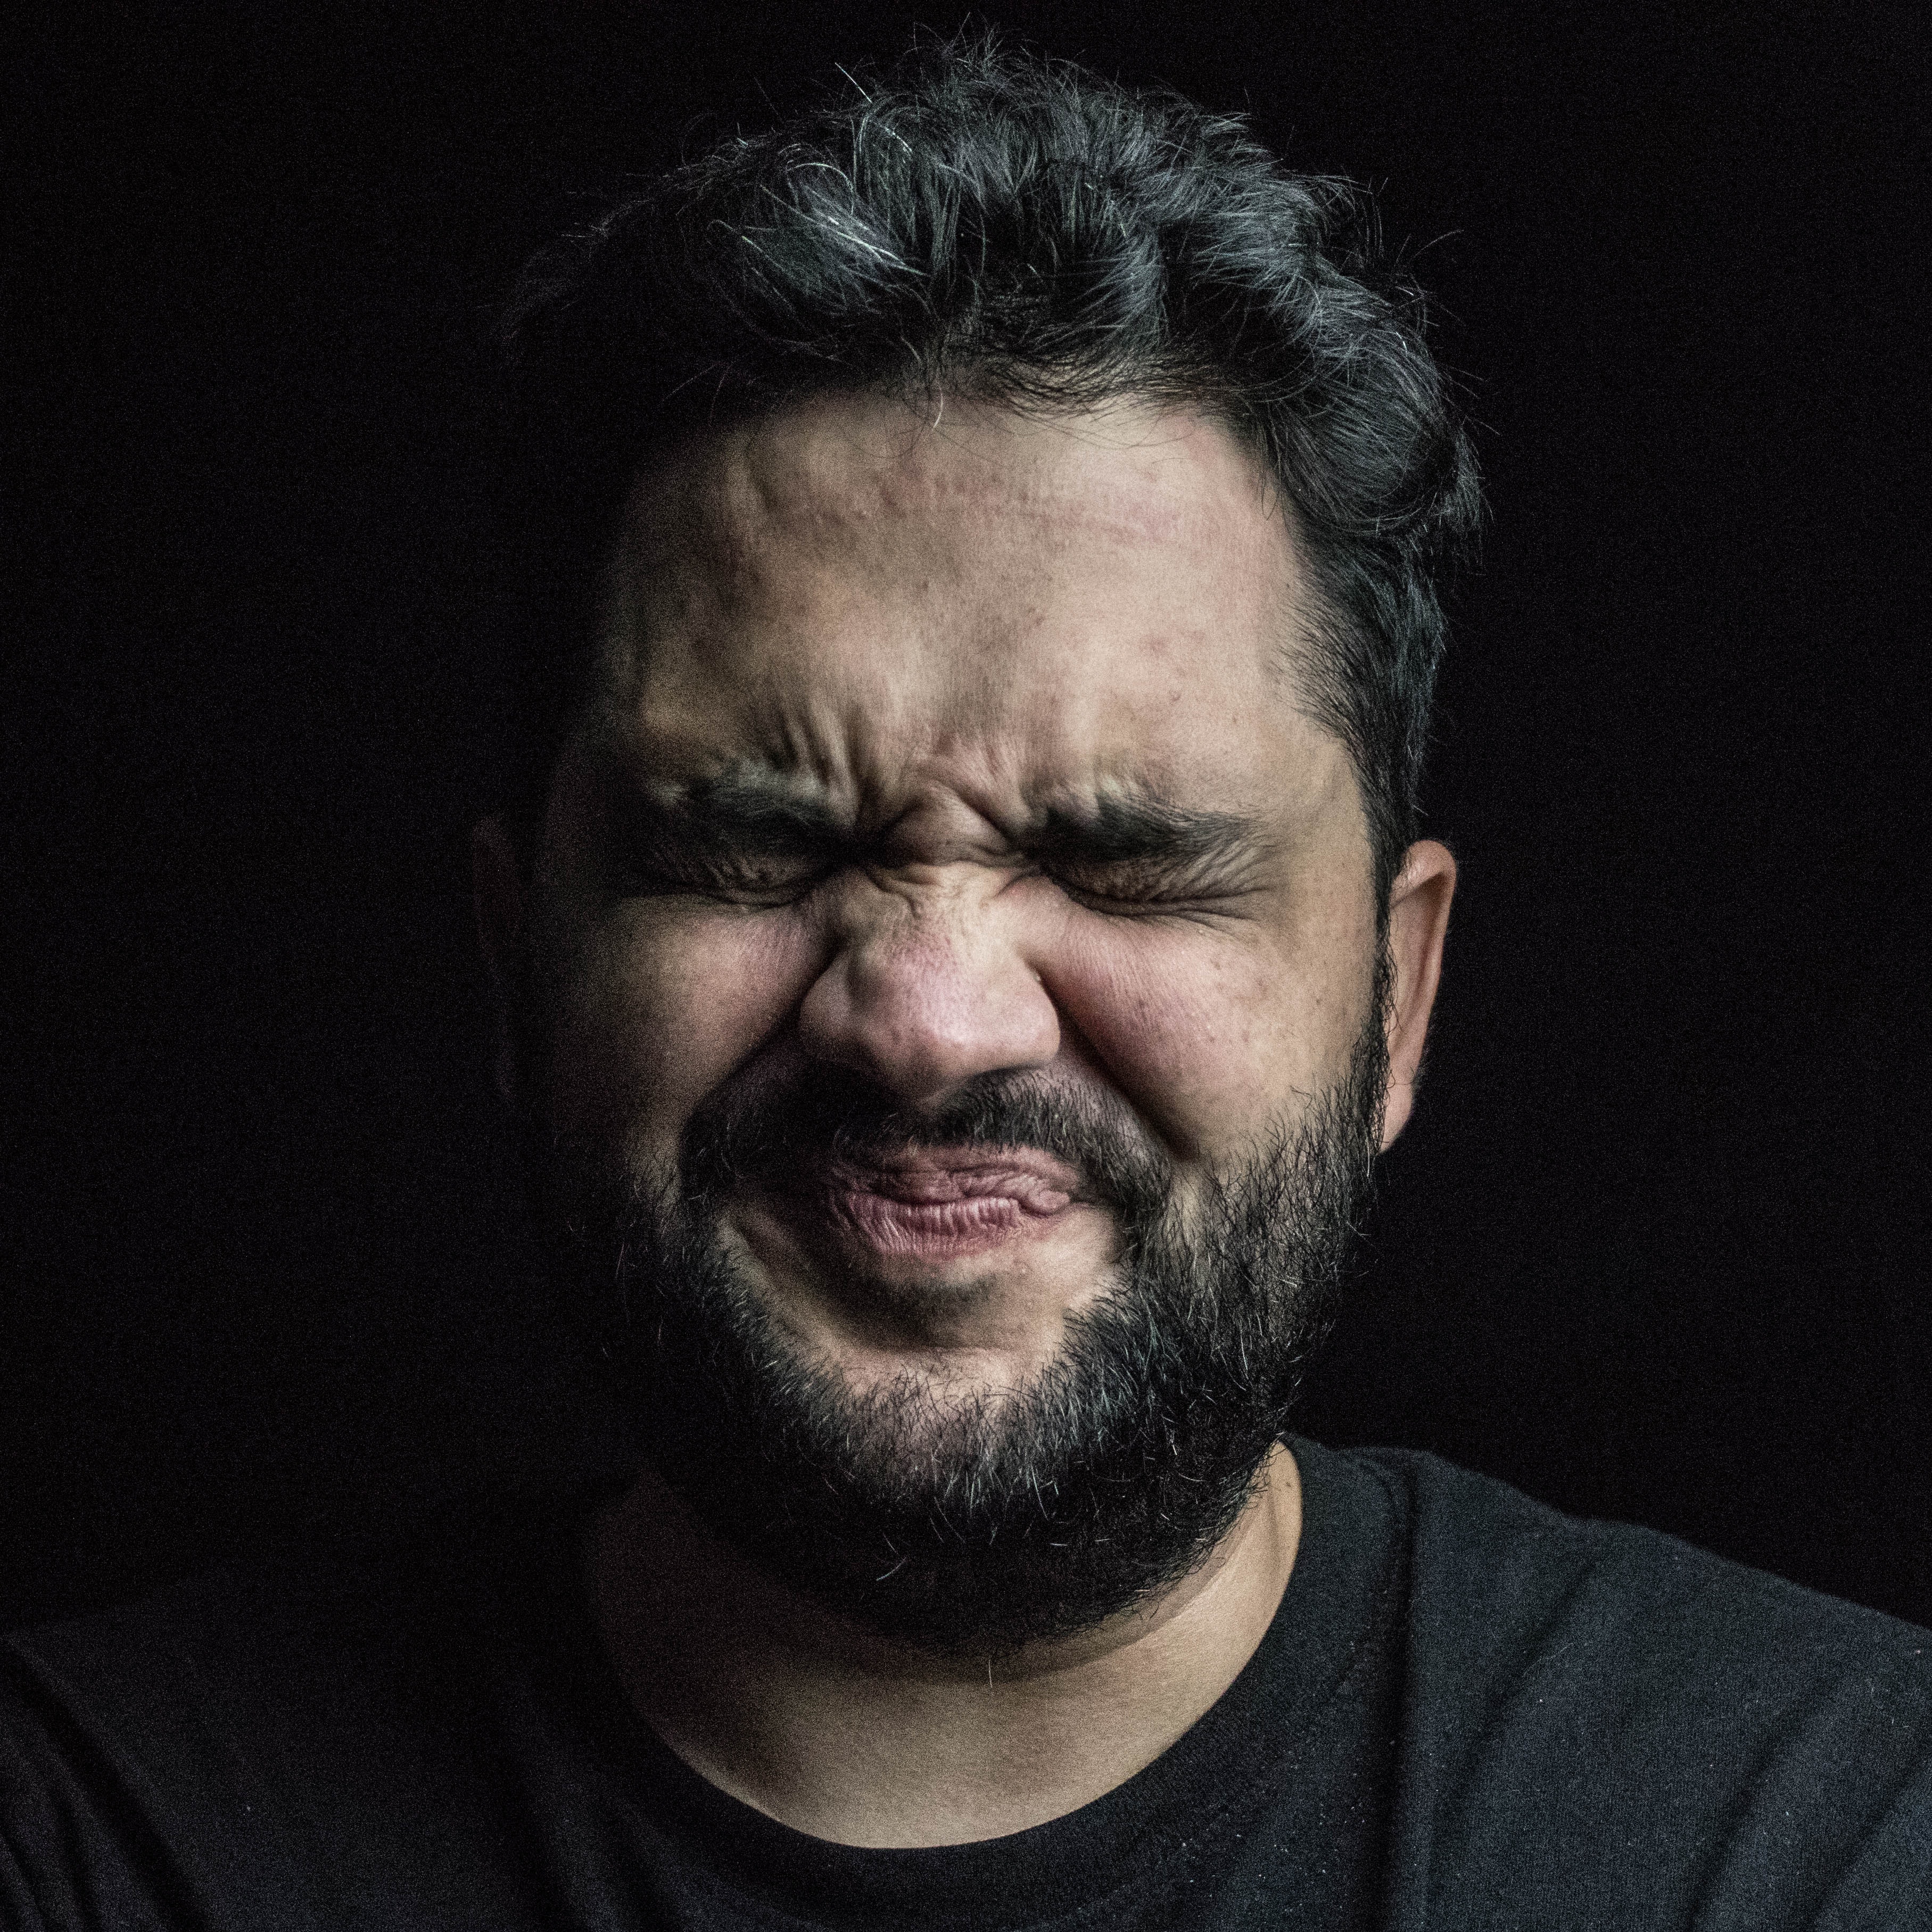
face, hair, facial hair, facial expression, beard, head, chin, forehead, human, sky, eye, portrait photography, portrait, photography, night, smile, moustache, mouth, pleased, darkness, selfie, self portrait, jaw, glasses, ear